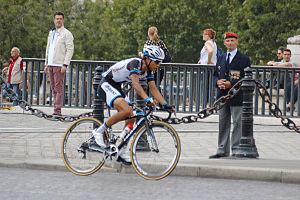
21è étape du Tour de France 2014, Evry-Paris Champs Elysées, photo prise à Paris au pied de l'Arc de Triomphe.
Ji Cheng, né le 15 juillet 1987 à Harbin, est un coureur cycliste chinois. Professionnel de 2006 à 2016, il est le premier Chinois à avoir participé au Tour de France, en 2014.